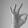
ASL letter: F